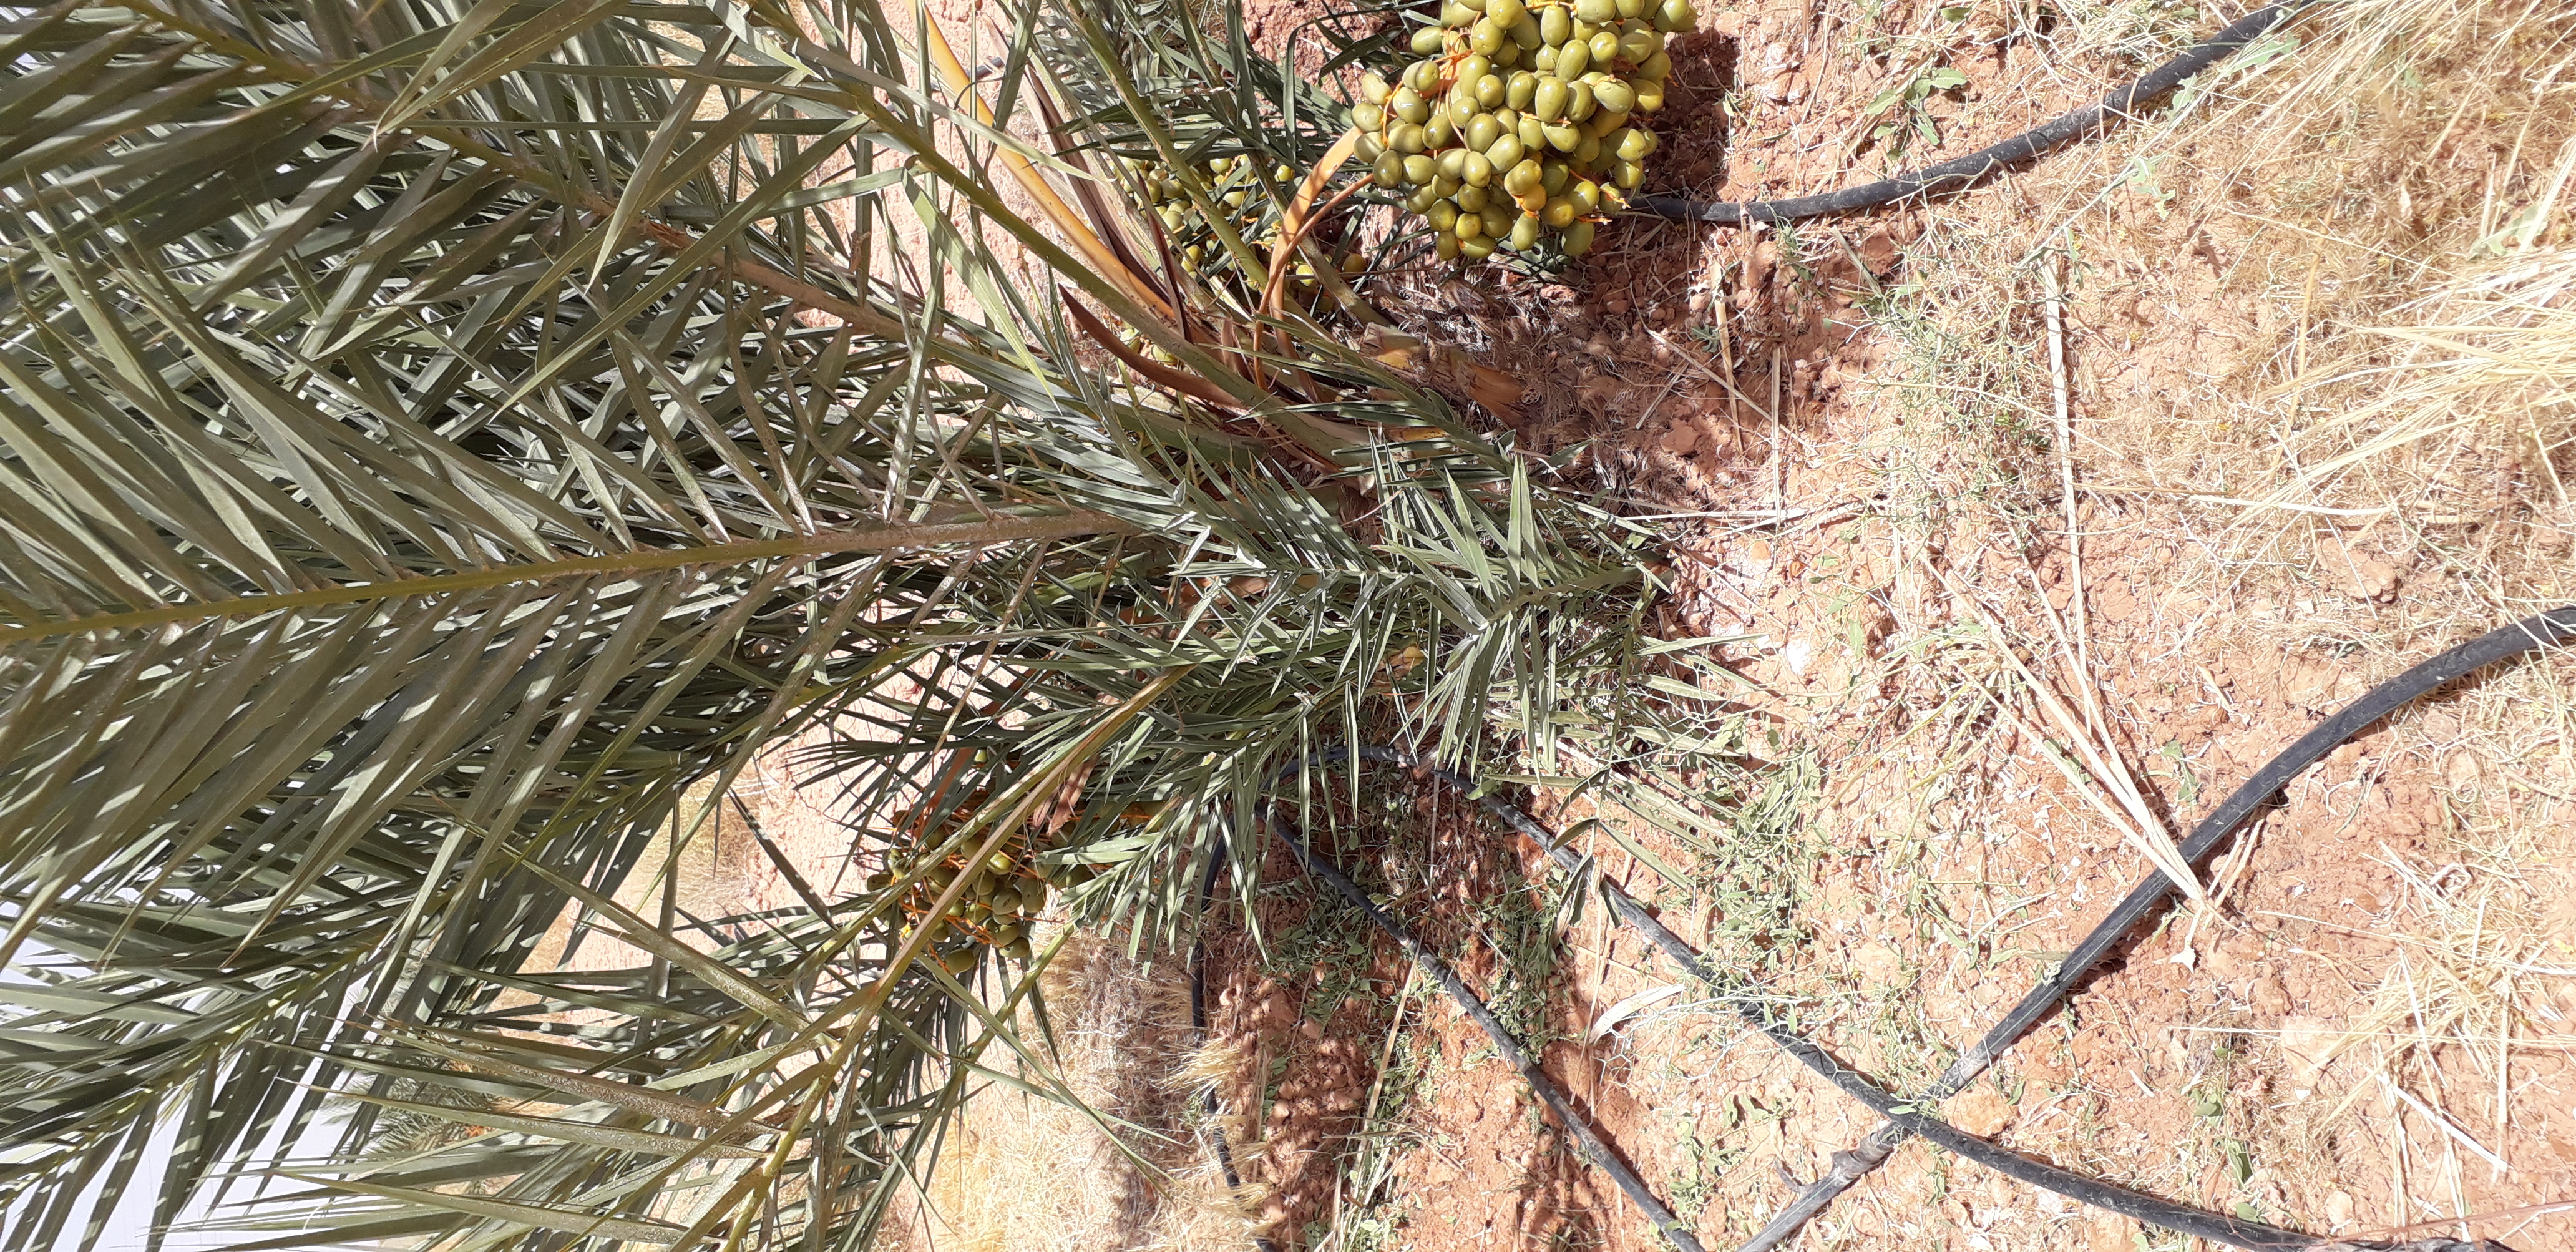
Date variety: Boufagous